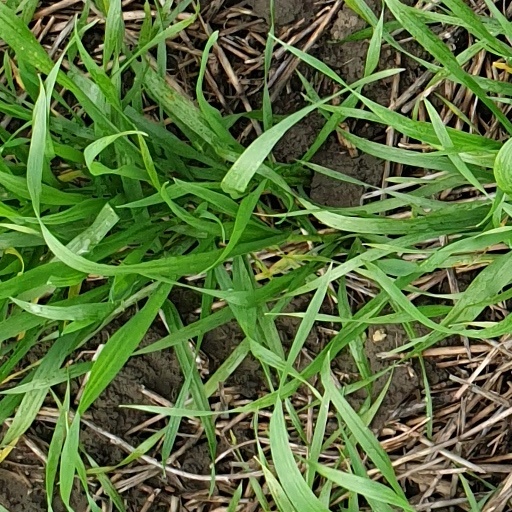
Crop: wheat